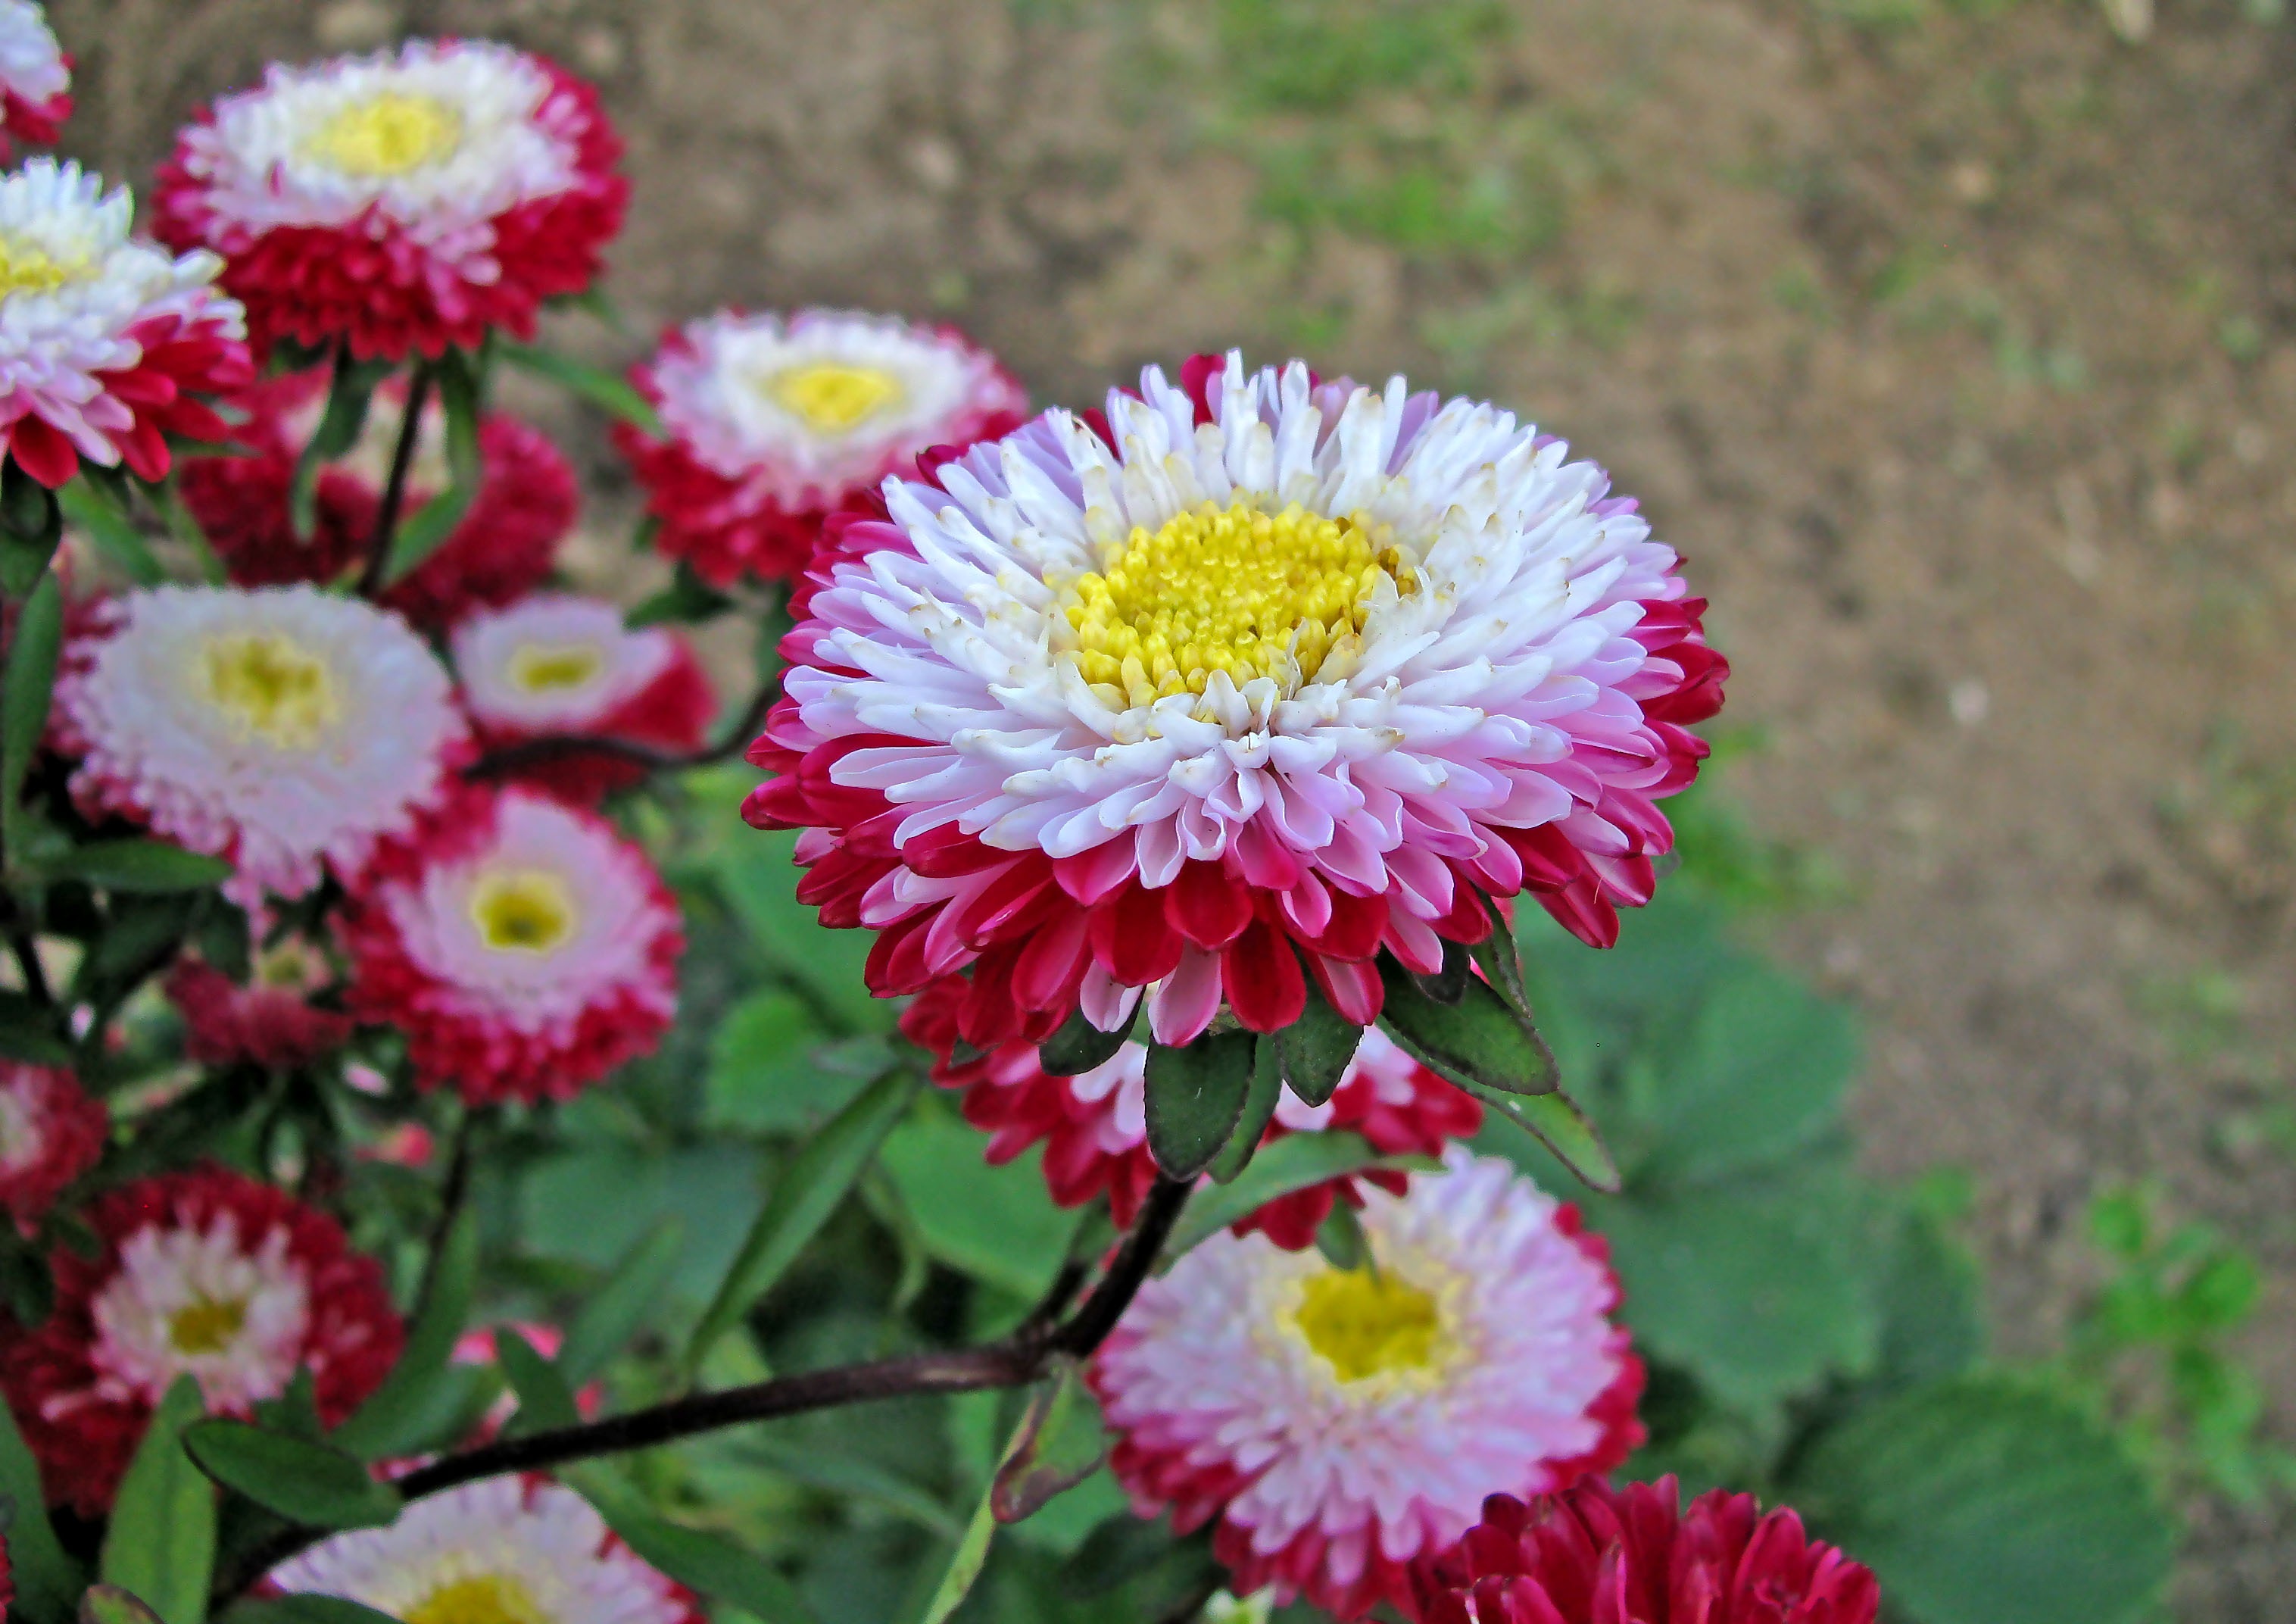
plant, flower, petal, summer, daisy, village, garden, closeup, flowers, dacha, astra, living nature, summer flowers, flowering plant, daisy family, elitexpo, asterales, annual plant, land plant, marguerite daisy, chrysanths